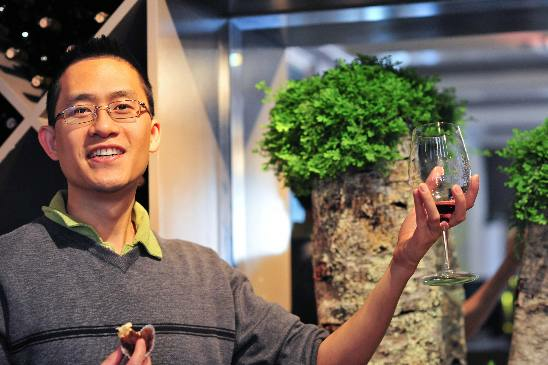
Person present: Yes